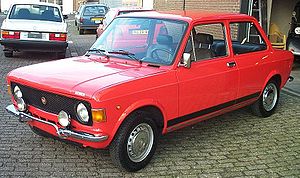
Fiat 128
Fiat 128 var en bilmodel fra den italienske bilfabrikant Fiat bygget mellem 1969 og 1985. Modellen blev introduceret som afløser for Fiat 1100, og vandt titlen Årets Bil i Danmark og Europa 1970.